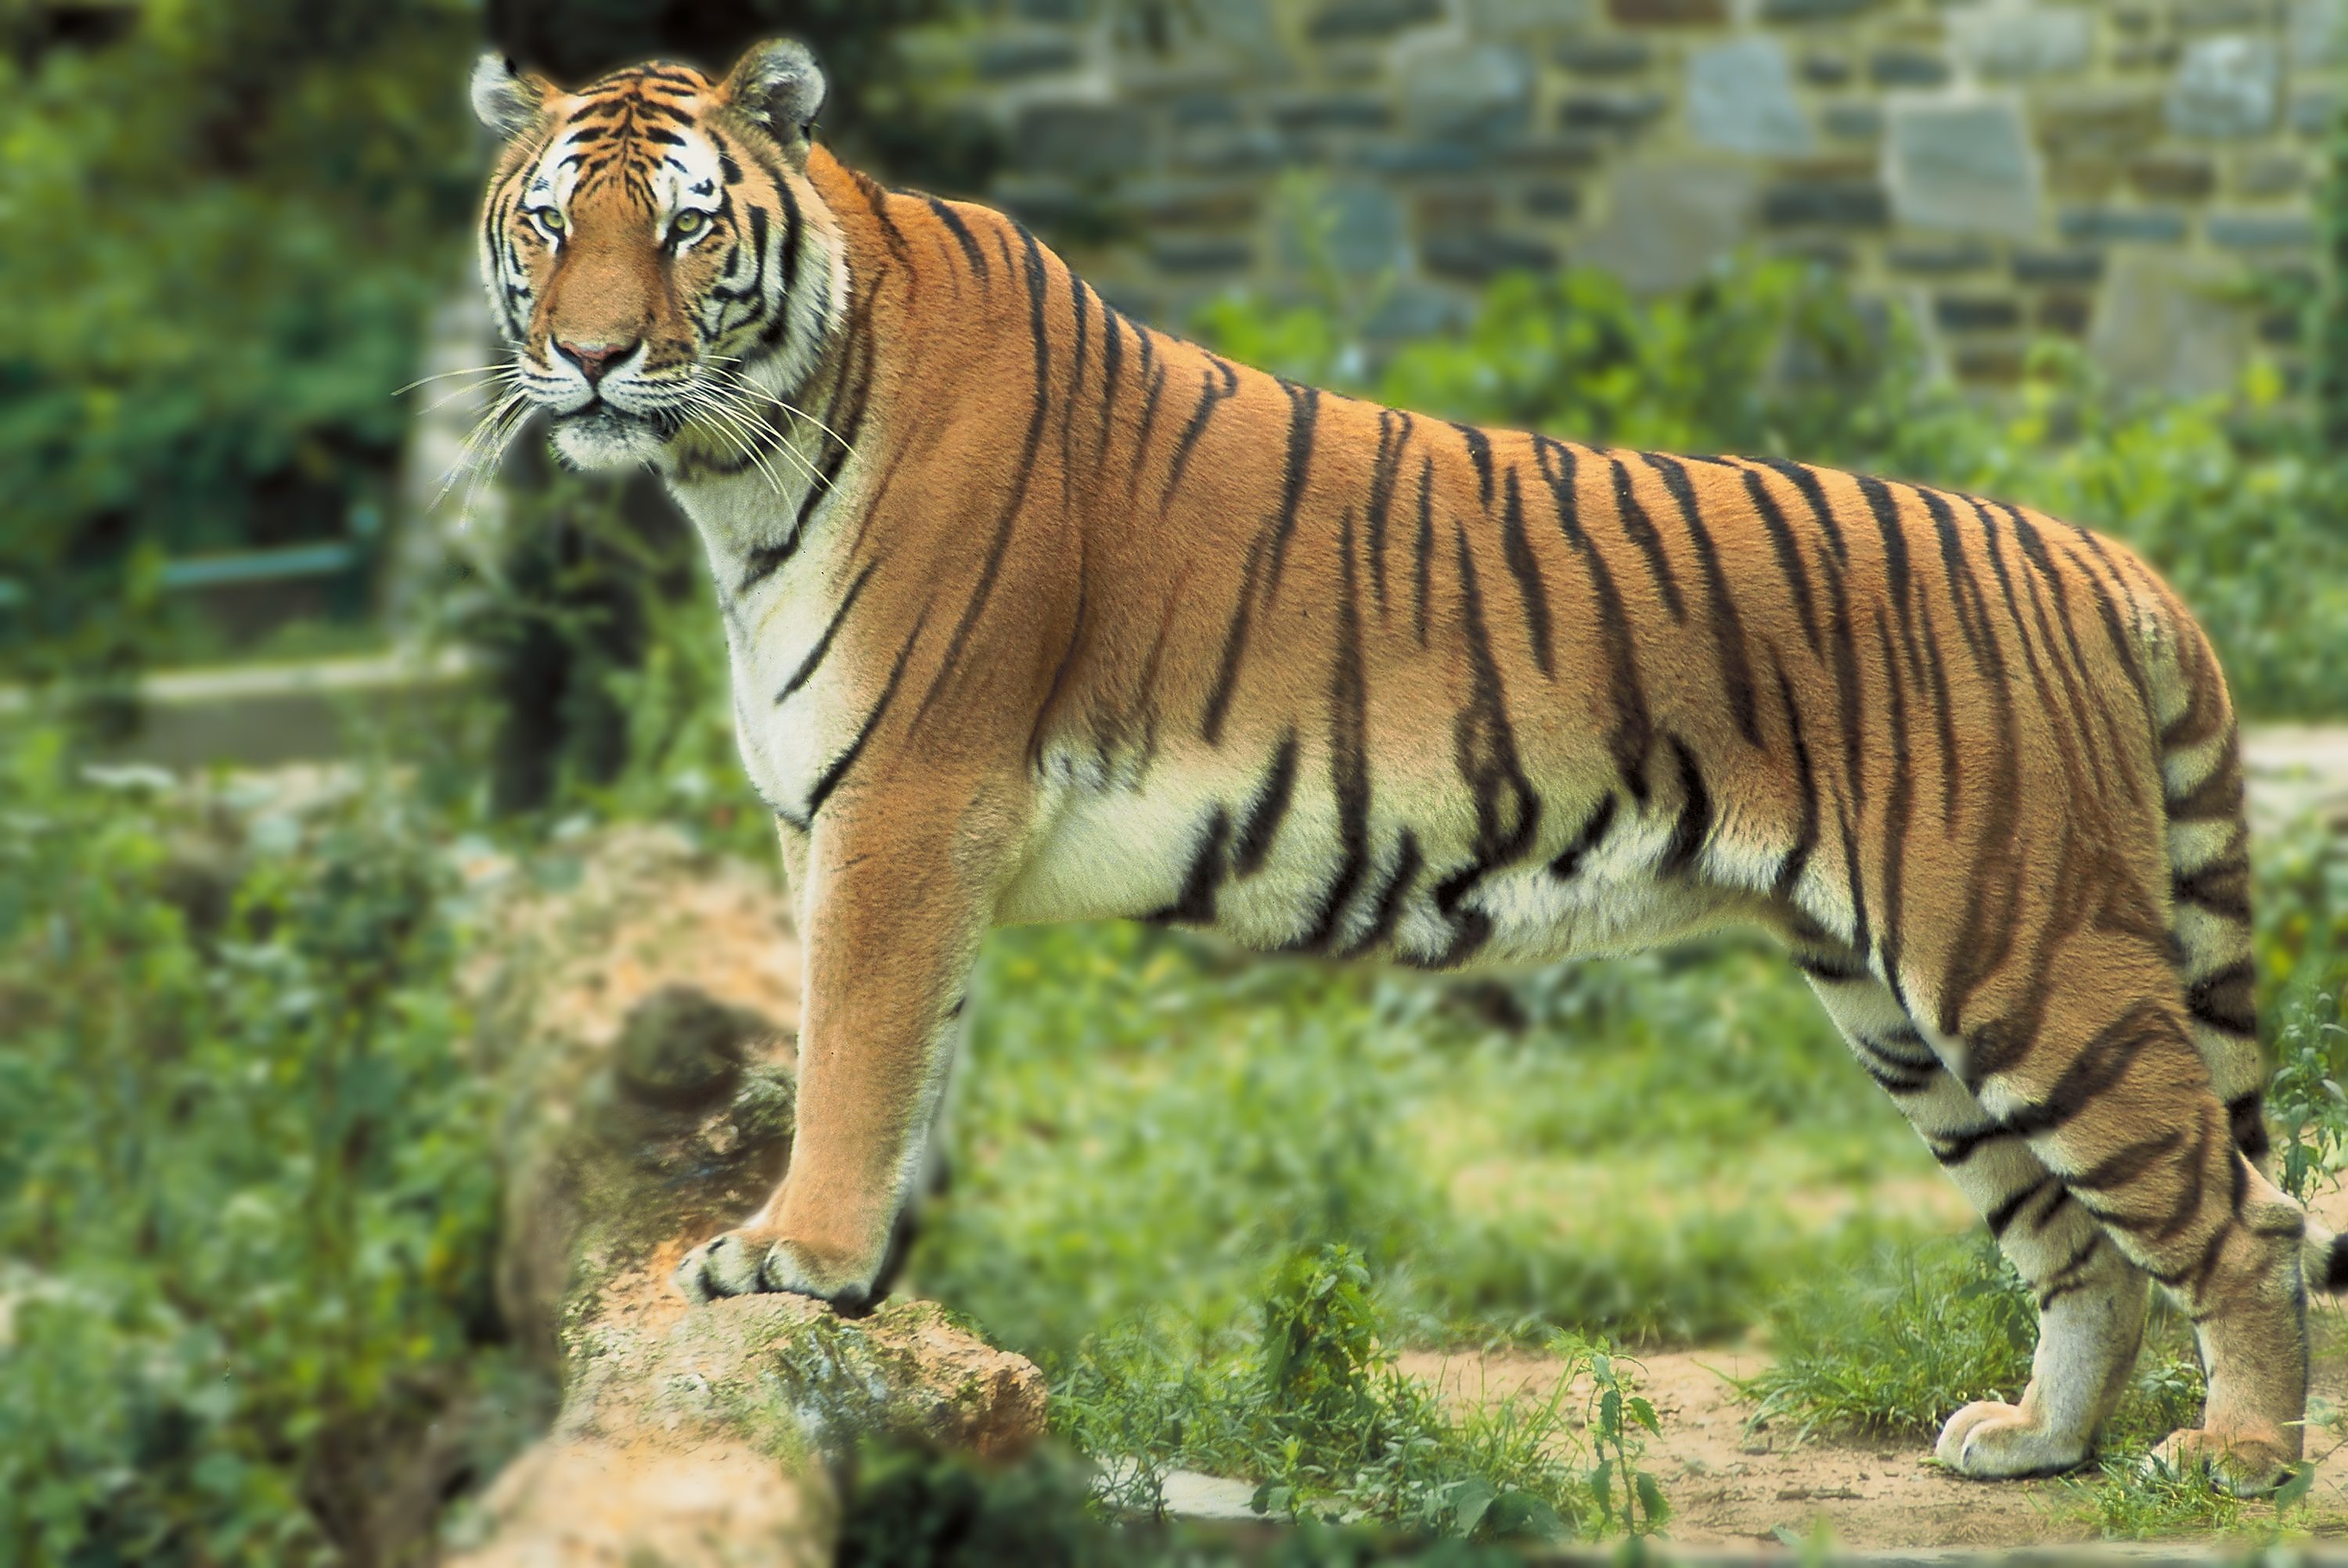
nature, looking, wildlife, standing, zoo, mammal, fauna, big cat, wild animal, tiger, vertebrate, big cats, bengal tiger, cat like mammal